Thekchen Choling

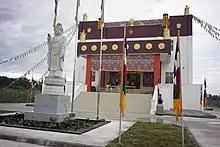
Kota Tinggi Meditation Center at Tai Hong Village

The Animal Blessing Ceremony at Thekchen Choling is an event dedicated to the welfare and happiness of animals. This ceremony is an expression of compassion and a reflection of the Buddhist principle of kindness towards all living beings.